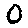
Label: 0